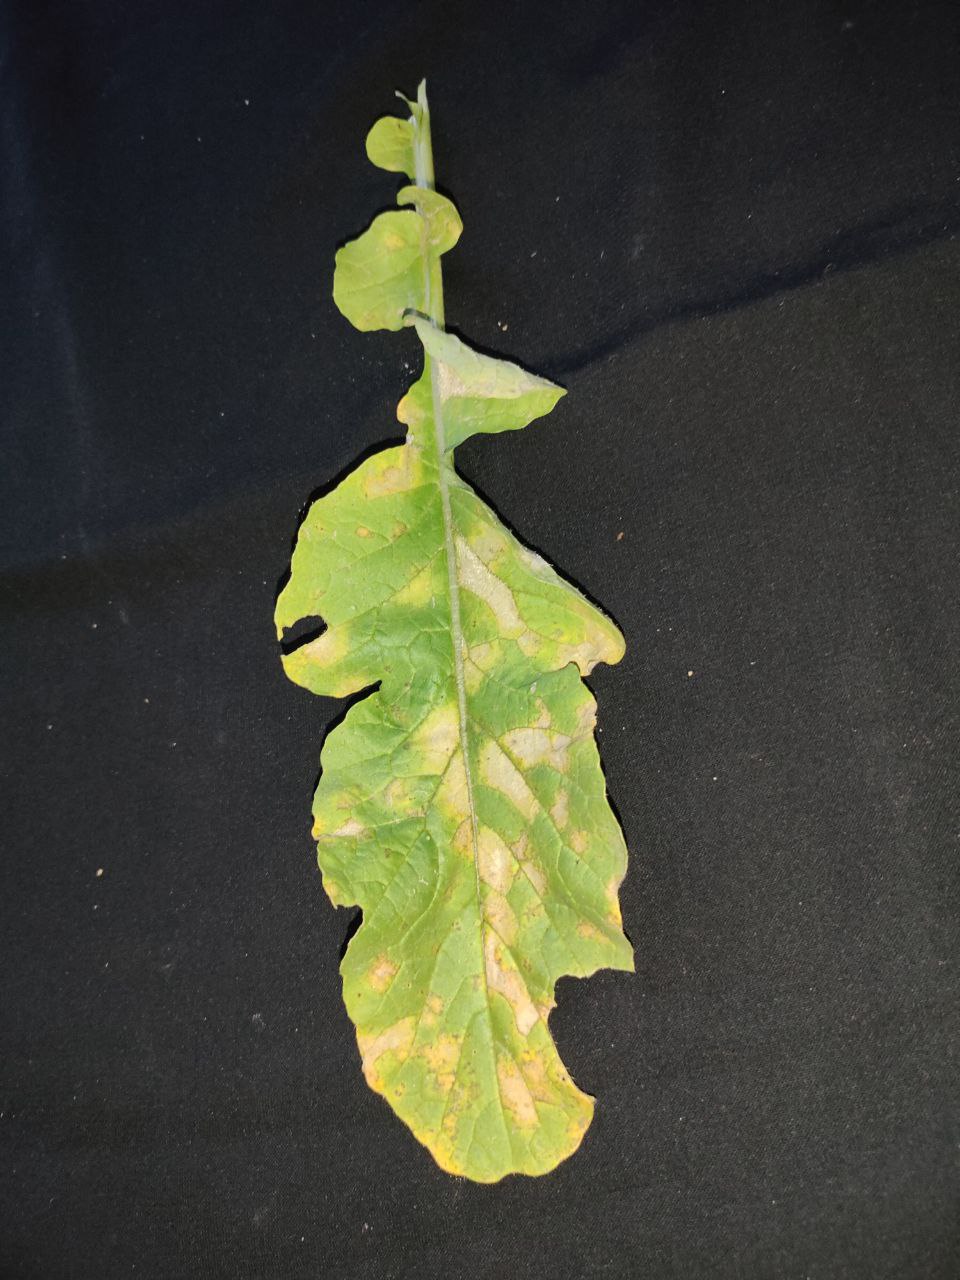
Label: Mosaic virus